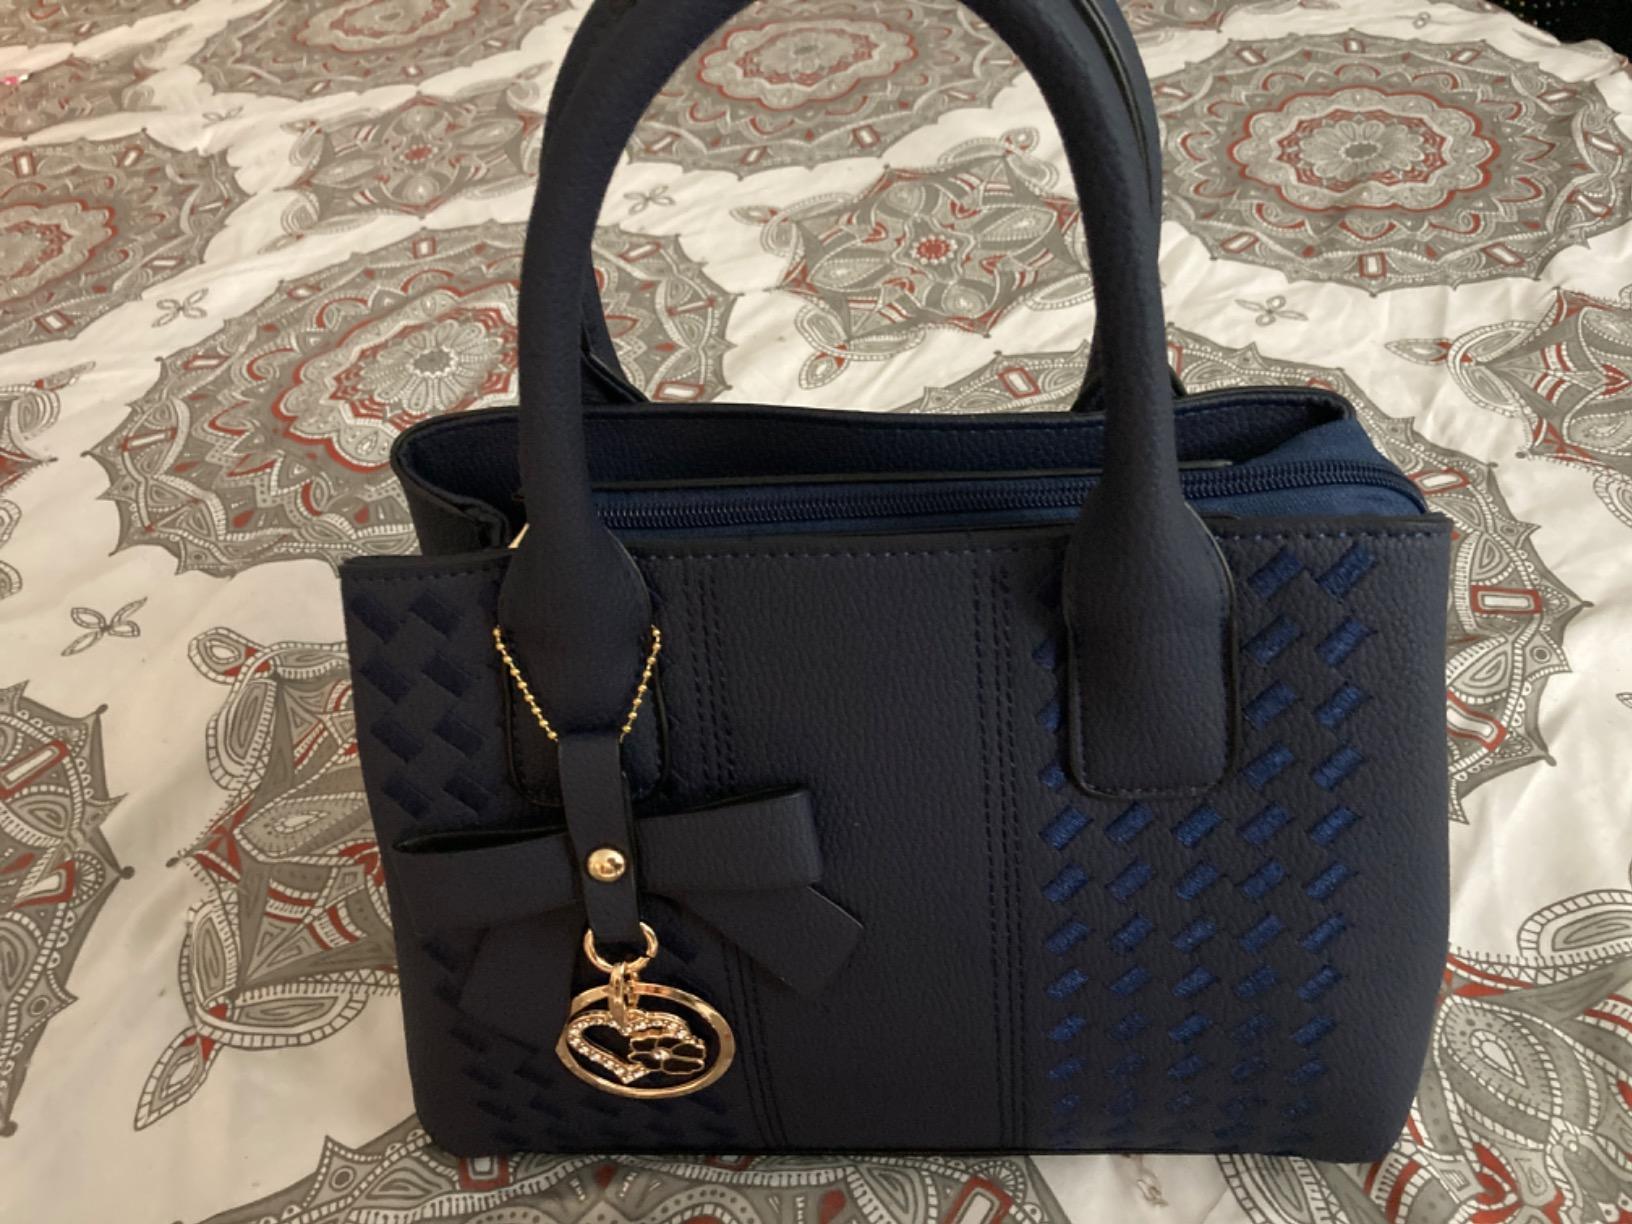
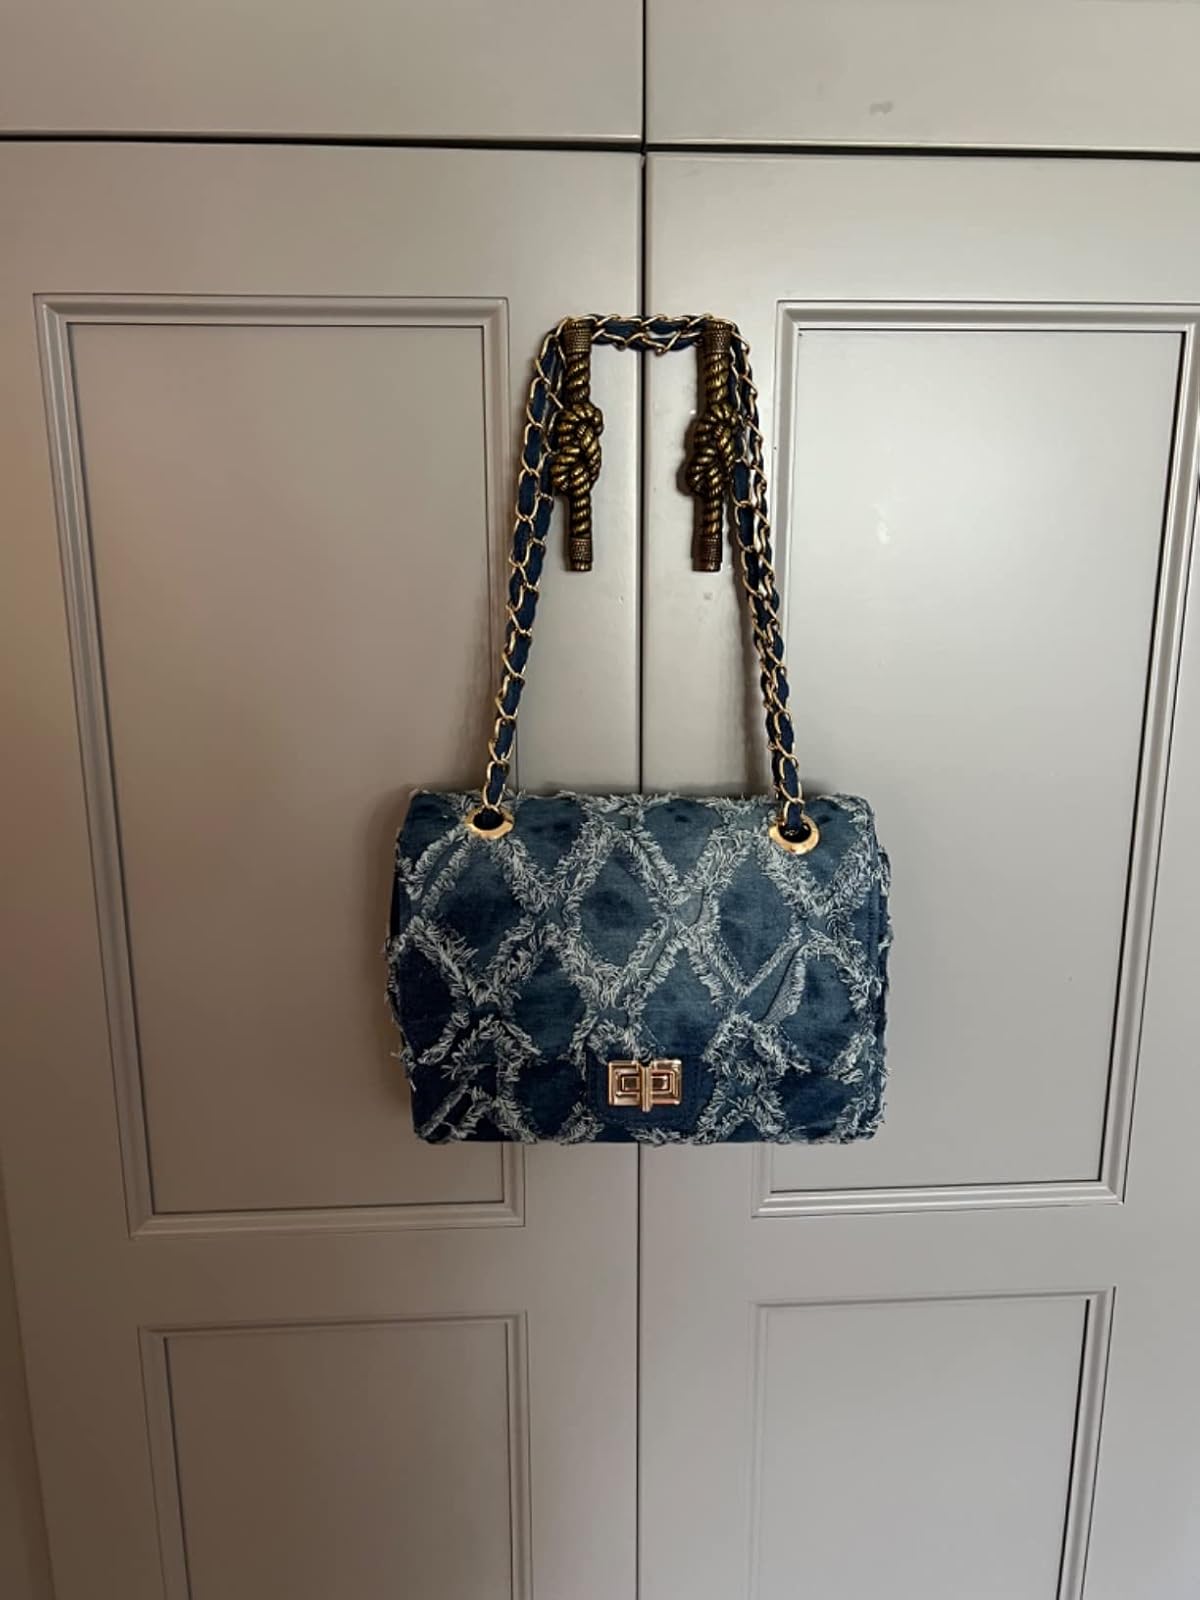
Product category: accessories_handbag
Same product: no